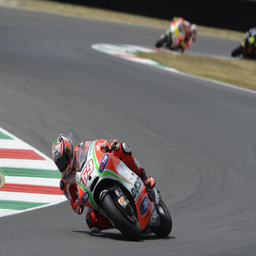
person rode in fifth place for most of the race , making a charge toward the podium near the end .